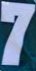
Number: 7